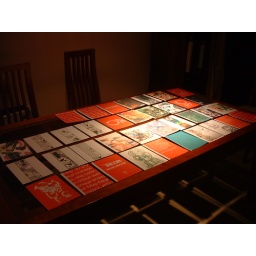
the pages of the MiR ROM book over the table of my house.i love how the floor looks like :)printed media, 2004